Randy Bullock

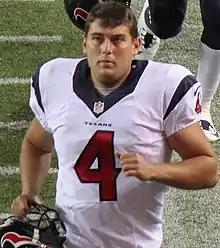
Bullock with the Texans in 2014

The Houston Texans selected Bullock in the fifth round of the 2012 NFL draft, with the 161st overall pick, becoming the first kicker ever drafted by the team. His draft profiles agreed that he has tremendous leg strength for field goals and kickoffs, along with his accuracy on long and short kicks. NFL draft analysts noted that Bullock takes a consistent, controlled approach to each kick, getting enough rise to avoid blocks.